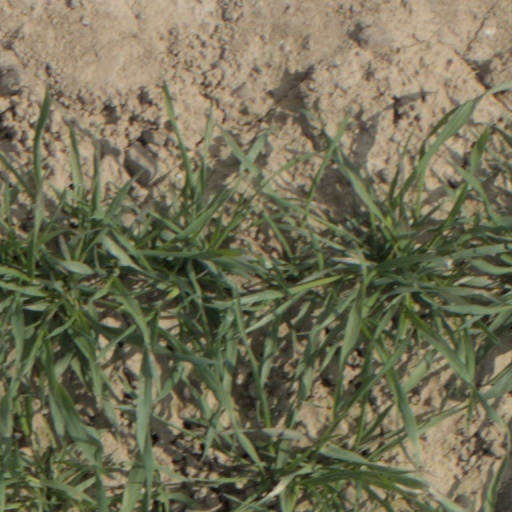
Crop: wheat